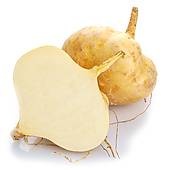
Jicama, LB
Jicama is a root vegetable that is used in South American and Asian cuisine. Jicama is pronounced as “hecama”. It has been compared to an apple, Asian pear, crunchy potato, water chestnut, or turnip
Brand: Various Growers (CA/WA/MX) Certified Organic
Category: Food, Beverages & Tobacco > Food Items > Fruits & Vegetables > Fresh & Frozen Vegetables > Jicama